Muhammad II of Granada

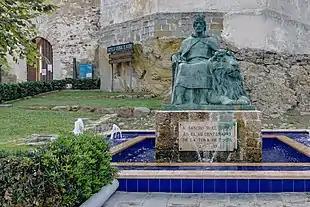
Muhammad II helped Sancho IV take Tarifa from the Marinids, but the Castilian king then refused to yield the town to Muhammad as promised.Picture: A statue commemorating Sancho's taking of Tarifa.

Frustrated by Alfonso, Muhammad sought help from the Marinids, ruled by Abu Yusuf Yaqub. While Alfonso was away on a journey to meet Pope Gregory X, leaving his realm under his heir and the regent Ferdinand de la Cerda, Muhammad sent envoys to the Marinid court. Abu Yusuf had expressed interest in fighting the Christians in Spain since 1245, and now, having gained control of the former Almohad capital of Marrakech and unified most of Morocco, he had the power and the opportunity to do so. In April 1275 Abu Yusuf mobilised an army which included 5,000 cavalry under the command of his son, Abu Zayyan Mandil. Three months later Abu Zayyan crossed the Strait of Gibraltar, landed at Tarifa and took over the town. Soon the governor of Algeciras seceded from Granada and yielded his town to Abu Zayyan. The Marinid prince established a beachhead between Tarifa and Algeciras, and began raiding Castilian territory up to Jerez. Amid the landings, Muhammad II attacked the Banu Ashqilula in Málaga on June 1275, but he was repulsed. Ferdinand de la Cerda marched to meet the Muslim forces, but he died on 25 July 1275 in Villareal, leaving Castile with uncertain leadership.